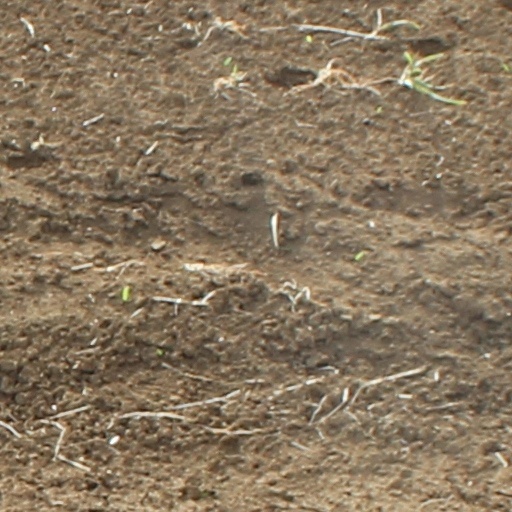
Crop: wheat